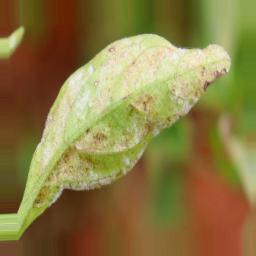
Label: powdery mildew